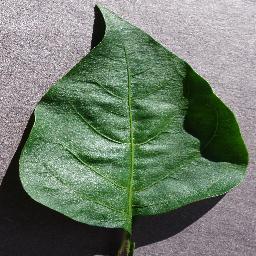
Label: Pepper,_bell___healthy